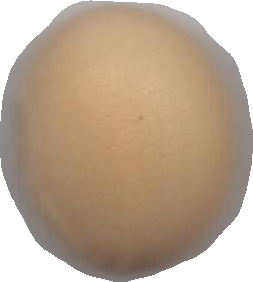
Variety: Grobogan